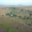
Label: plain